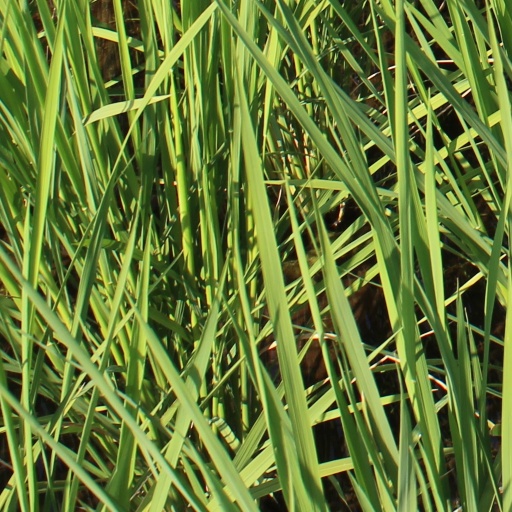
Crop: rice